Describe the emotion expressed in this image:  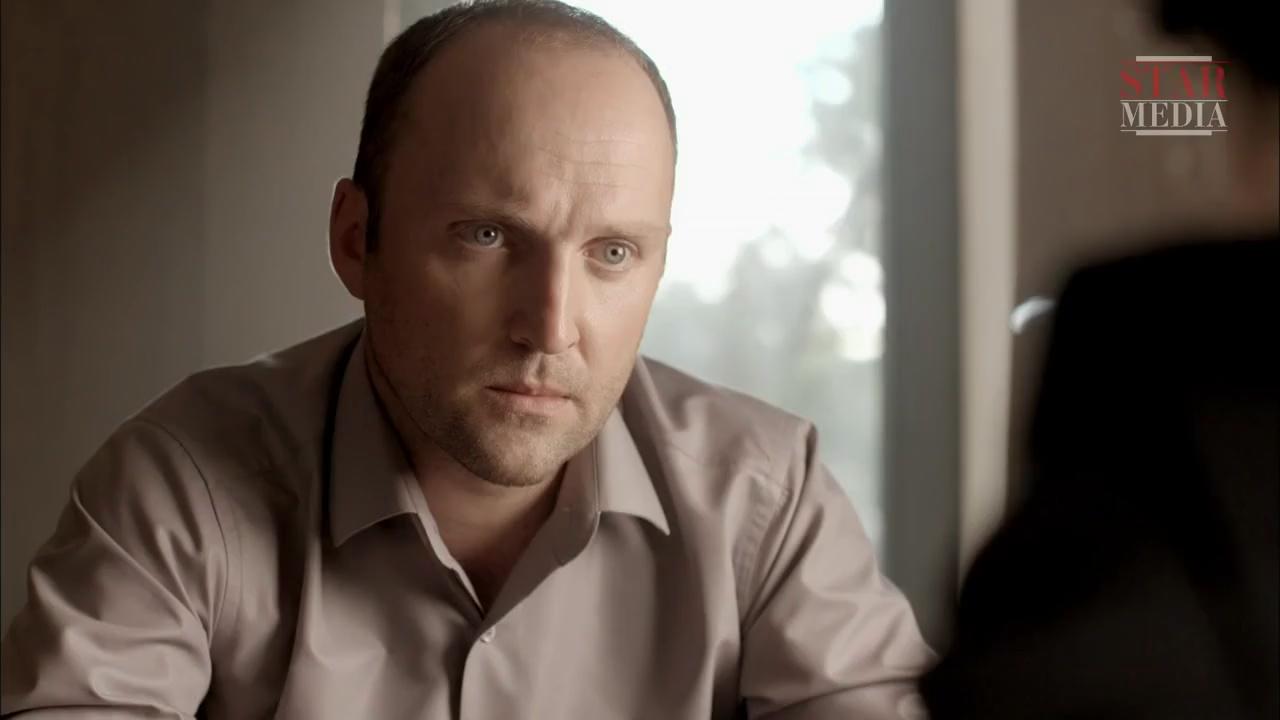
This person displays Suffering, valence and arousal with low intensity.